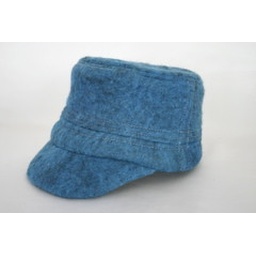
'lance' in blue with silver stitching. wool. look for it in my etsy shop!